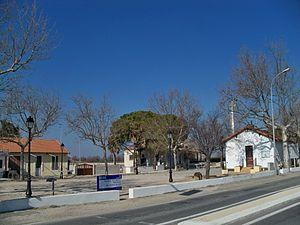
place de la mairie au Sambuc (13)
Le Sambuc est un village de 530 habitants appartenant à la commune d'Arles, dans les Bouches-du-Rhône.